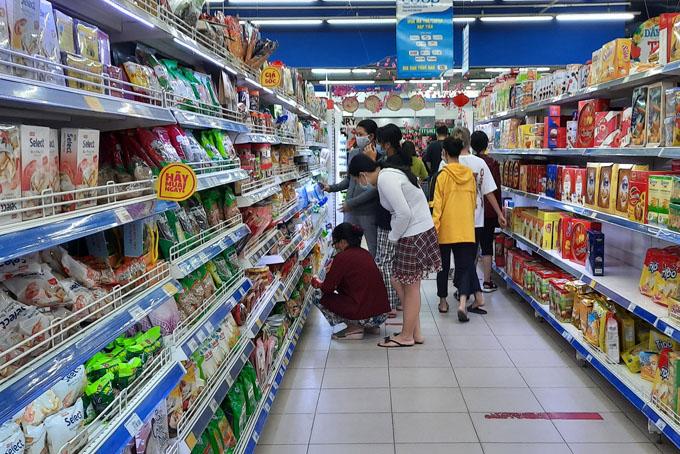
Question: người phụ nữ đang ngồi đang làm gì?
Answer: đang xem một món hàng